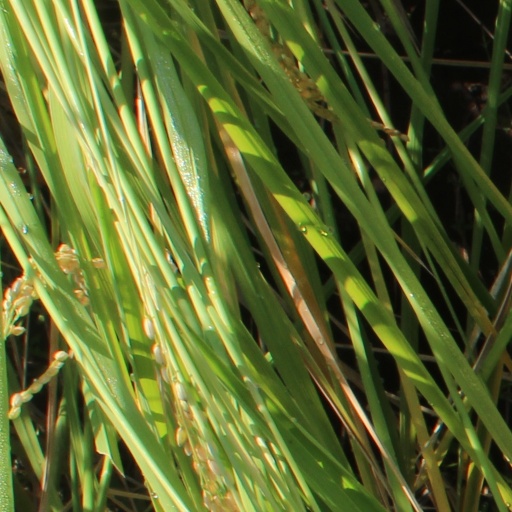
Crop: rice